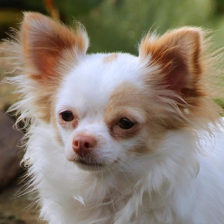
Label: animals